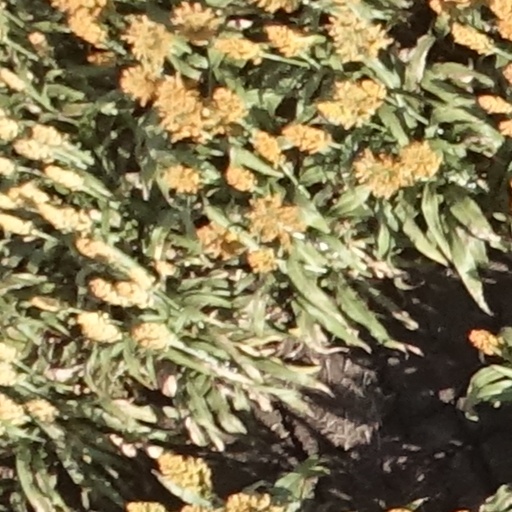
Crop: sorghum